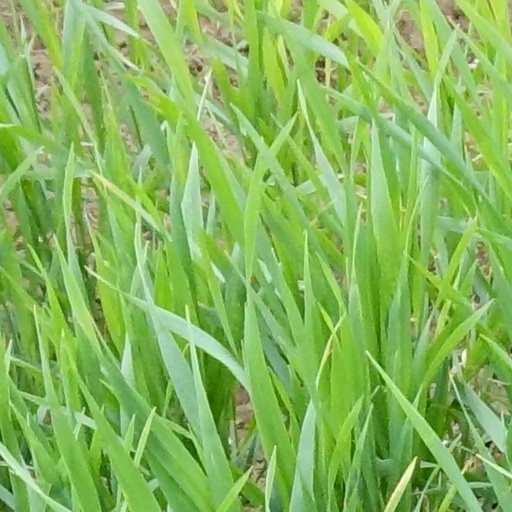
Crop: wheat